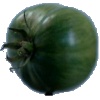
Label: Tomato not Ripened 1